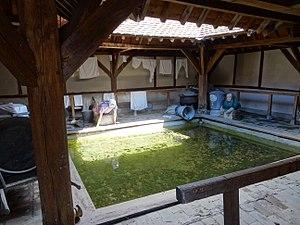
Lavoir de Beton-Bazoches. (Seine-et-Marne, région Île-de-France).
Beton-Bazoches est une commune française située dans le département de Seine-et-Marne en région Île-de-France.